Book of Common Prayer (1662)

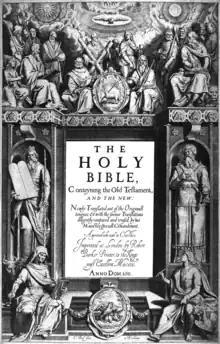
Engraved title page of the first edition of the King James Version, from which the 1662 prayer book derives many Bible translations

Following the failure of the 1928 text, the next decades were featured a wide assortment of new conceptualisations what liturgies should look like and accomplish. This breadth of ideas was largely the result of the Liturgical Movement. Church of England liturgists such as A. G. Hebert pushed for "renewal" of parochial liturgies during the Interwar period, with their ideas remaining popular into the 1960s. Post-Second World War Anglicans from both Anglo-Catholic and Evangelical strains sought liturgical reforms, including prayer book revision.